Waveguide

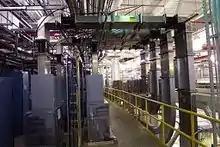
Waveguide supplying power for the Argonne National Laboratory Advanced Photon Source.

The uses of waveguides for transmitting signals were known even before the term was coined. The phenomenon of sound waves guided through a taut wire have been known for a long time, as well as sound through a hollow pipe such as a cave or medical stethoscope. Other uses of waveguides are in transmitting power between the components of a system such as radio, radar or optical devices. Waveguides are the fundamental principle of guided wave testing (GWT), one of the many methods of non-destructive evaluation.